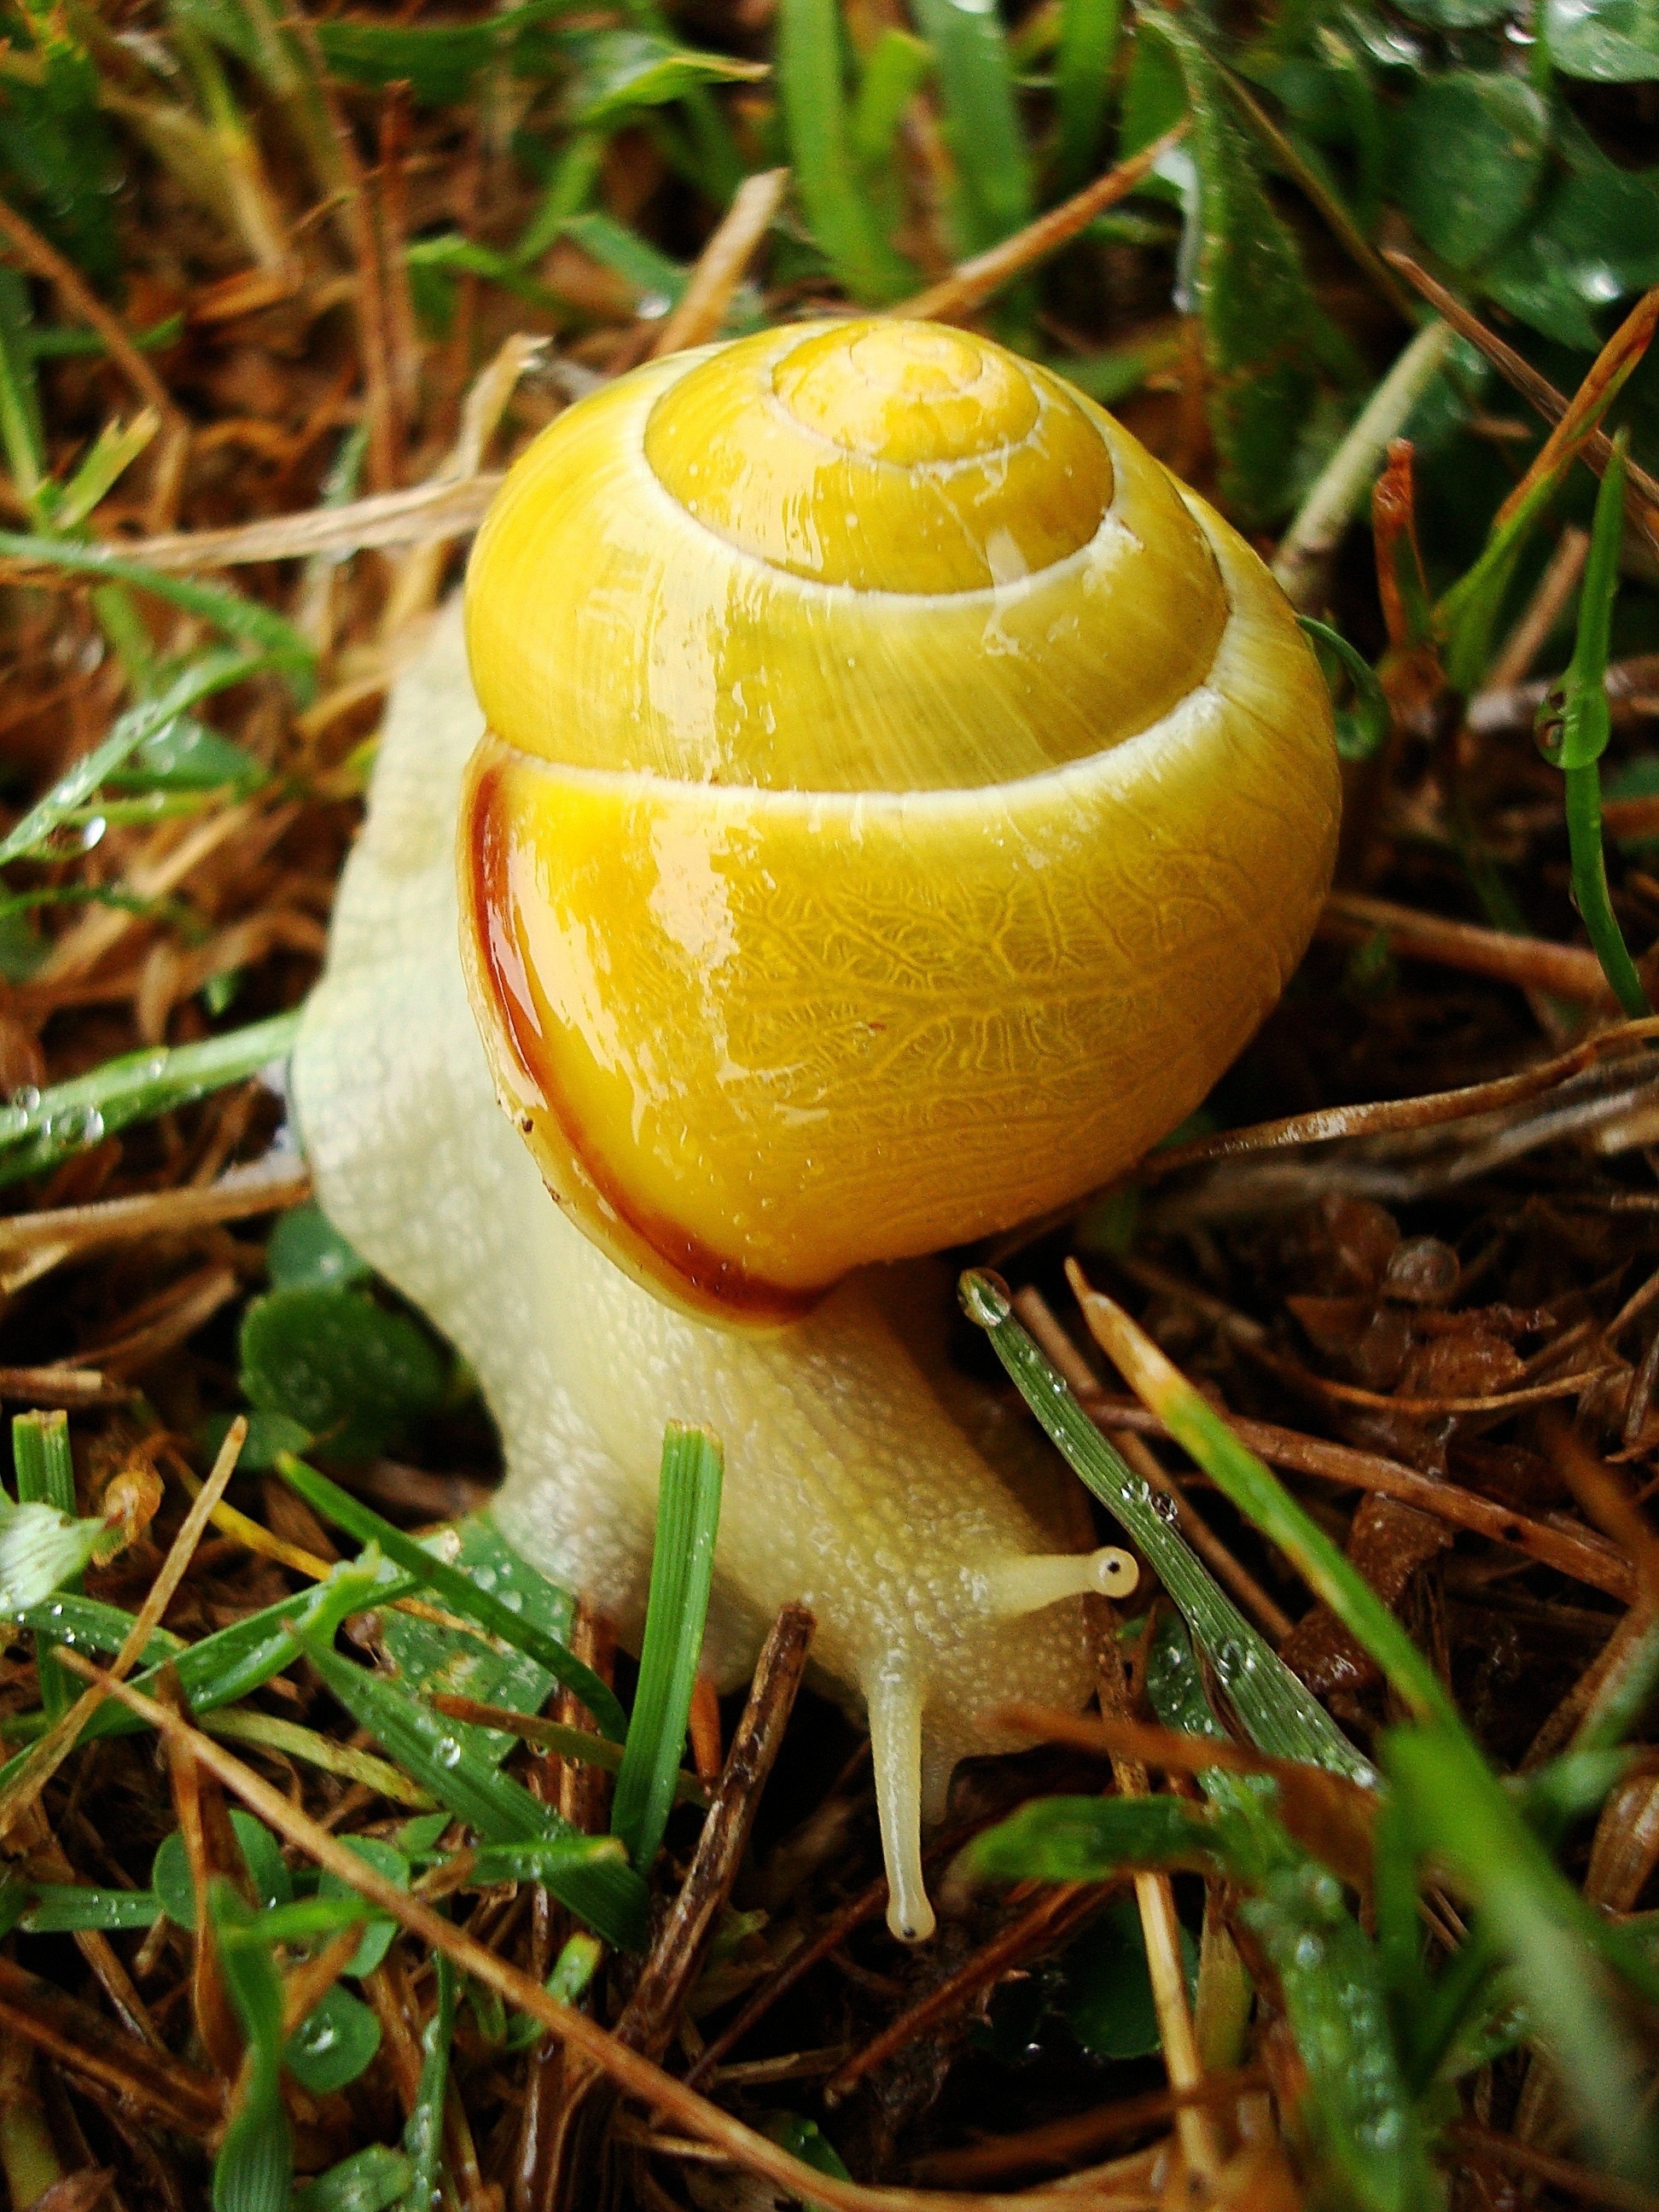
peak, animal, mushroom, yellow, flora, ascension, fungus, snail, bolete, good looking, today, asturias, raised, macro photography, but, penny bun, urriellu